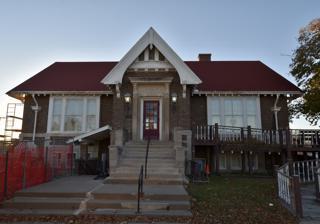
Building: Bloomfield Public Library
Country: United States of America
Year built: 1913
Bloomfield Public Library Location 107 N. Columbia Bloomfield, Iowa , United States Type Public Established 1913 Other information Director Anne Tews Website www .bloomfield .lib .ia .us References: Bloomfield Public Library U.S. National Register of Historic Places Show map of Iowa Show map of the United States Coordinates 40°45′09″N 92°24′59″W / 40.75250°N 92.41639°W / 40.75250; -92.41639 Area Less than one acre Built 1913 Built by C.W. Ennis Architect Frank E. Wetherell Architectural style Tudor Revival NRHP reference No. 15000721 Added to NRHP October 13, 2015 Bloomfield Public Library is a public library located in Bloomfield, Iowa , United States.  A library in Bloomfield dates back to the 1870s when a library association was established.  One had to pay a subscription fee in order to borrow books.  The Carnegie Corporation of New York had accepted the Commercial Club of Bloomfield's application for a grant for $10,000 on November 21, 1911. An election on December 30, 1911, approved constructing new public library in town.  The building was designed by Frank E. Wetherell of the Des Moines architectural firm of Wetherall and Gage, and contractor C.W. Ennis constructed it.  The new library was dedicated on August 8, 1913. The library is a brick, side gable structure with a projecting entrance on the long side of the building. Both the entrance and the side elevations of the building feature Tudor Revival vergeboards and half-timbered gable ends.  The collection includes books in large print, regular print, hard back books and paperbacks, movies, and books-on-CD.  Other services include public computers, a young adult section, and a children's area. The building was listed on the National Register of Historic Places in 2015. References